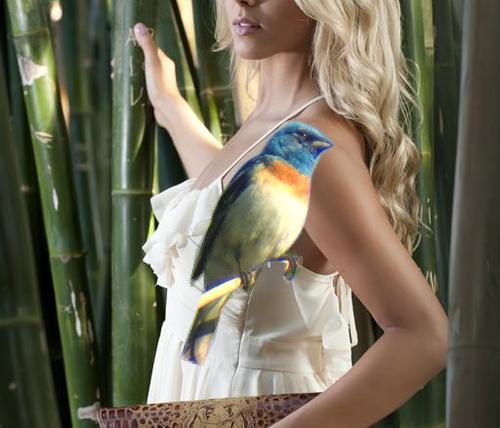
Bird species: Lazuli_Bunting
Bird type: landbird
Background: land